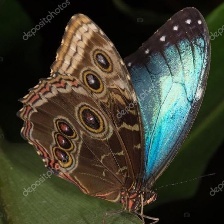
Species: BLUE MORPHO